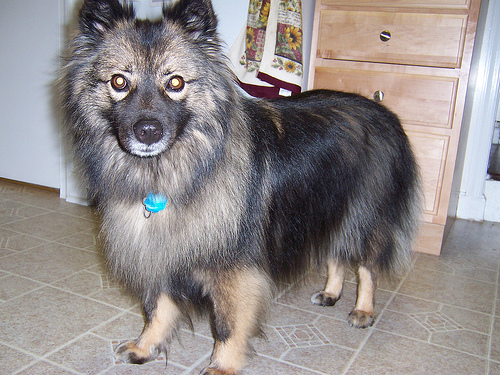
Animal: dog
Breed: keeshond